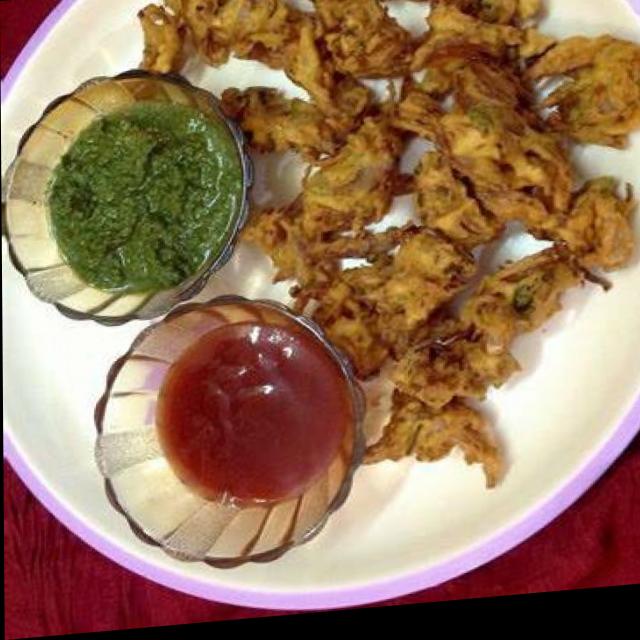
Dish: green_chutney